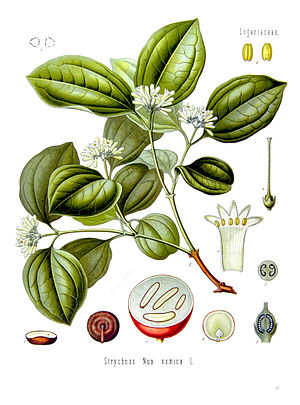
Rævekage (plante)
Rævekage eller bræknødplante der stammer fra Sydasien er en giftig plante, hvis nødder bliver benyttet i nervemedicin. Nødderne er runde, hårde, skiveformede frø og hornagtig. Nødderne smager meget bittert og indeholder bl.a. stryknin der er en stærk gift.